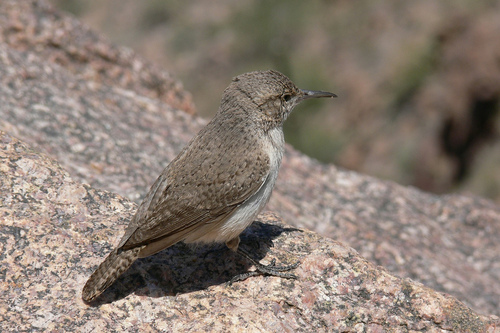
this generic looking brown bird looks like a sparrow, standing on small stout legs, a pointed, sharp beak and an all brown exterior.
this bird has a brown crown, a white belly, and a pointed bill.
the small bird has a white breast and belly and tan body with a pointed beak.
this is a small tan bird with a white breast and belly and a long pointed beak.
this small bird had a slightly dingy brown, with a long thing pointy beak.
this bird is brown with white and has a long, pointy beak.
this little bird's coloring allows it to camouflage with its surroundings.
this bird has wings that are brown and has a white belly
this bird has a long, pointed bill, with a brown speckled crown and coverts, and a white breast and belly.
this bird is grey with a white belly and medium-length slender bill.
Species: Rock Wren